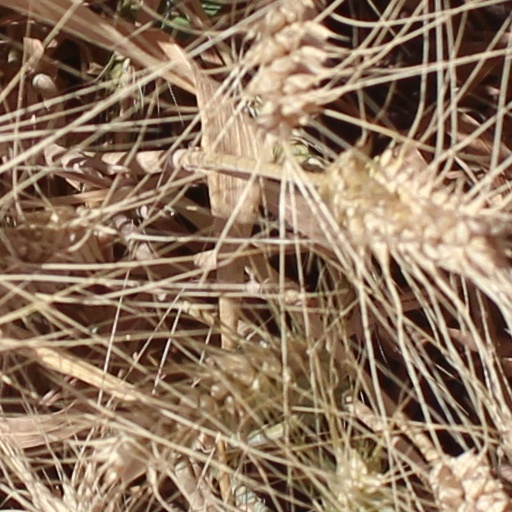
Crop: wheat